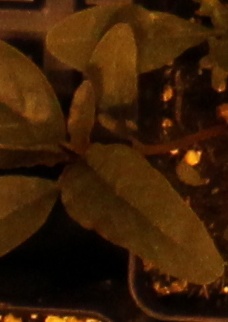
Label: Waterhemp